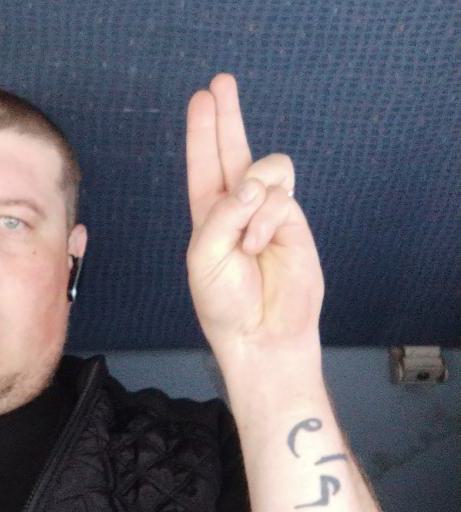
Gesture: two_up